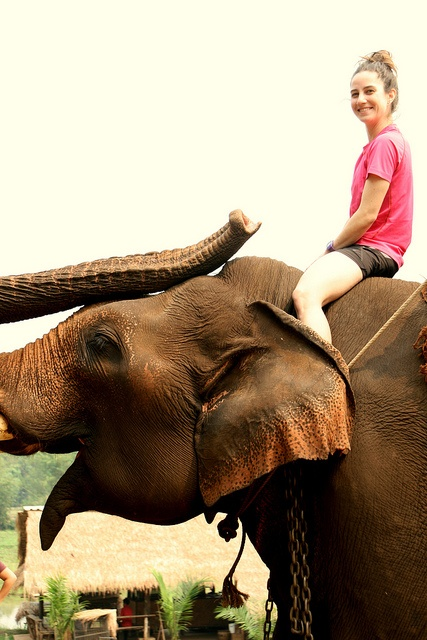
The girl wearing pink shirt and black shorts rides atop the large elephant.
A womanish smiling while she rides an elephant
A pink shirted girl riding on an elephant.
a woman in a red shirt is riding an elephant
A woman smiles while riding an elephant bareback.